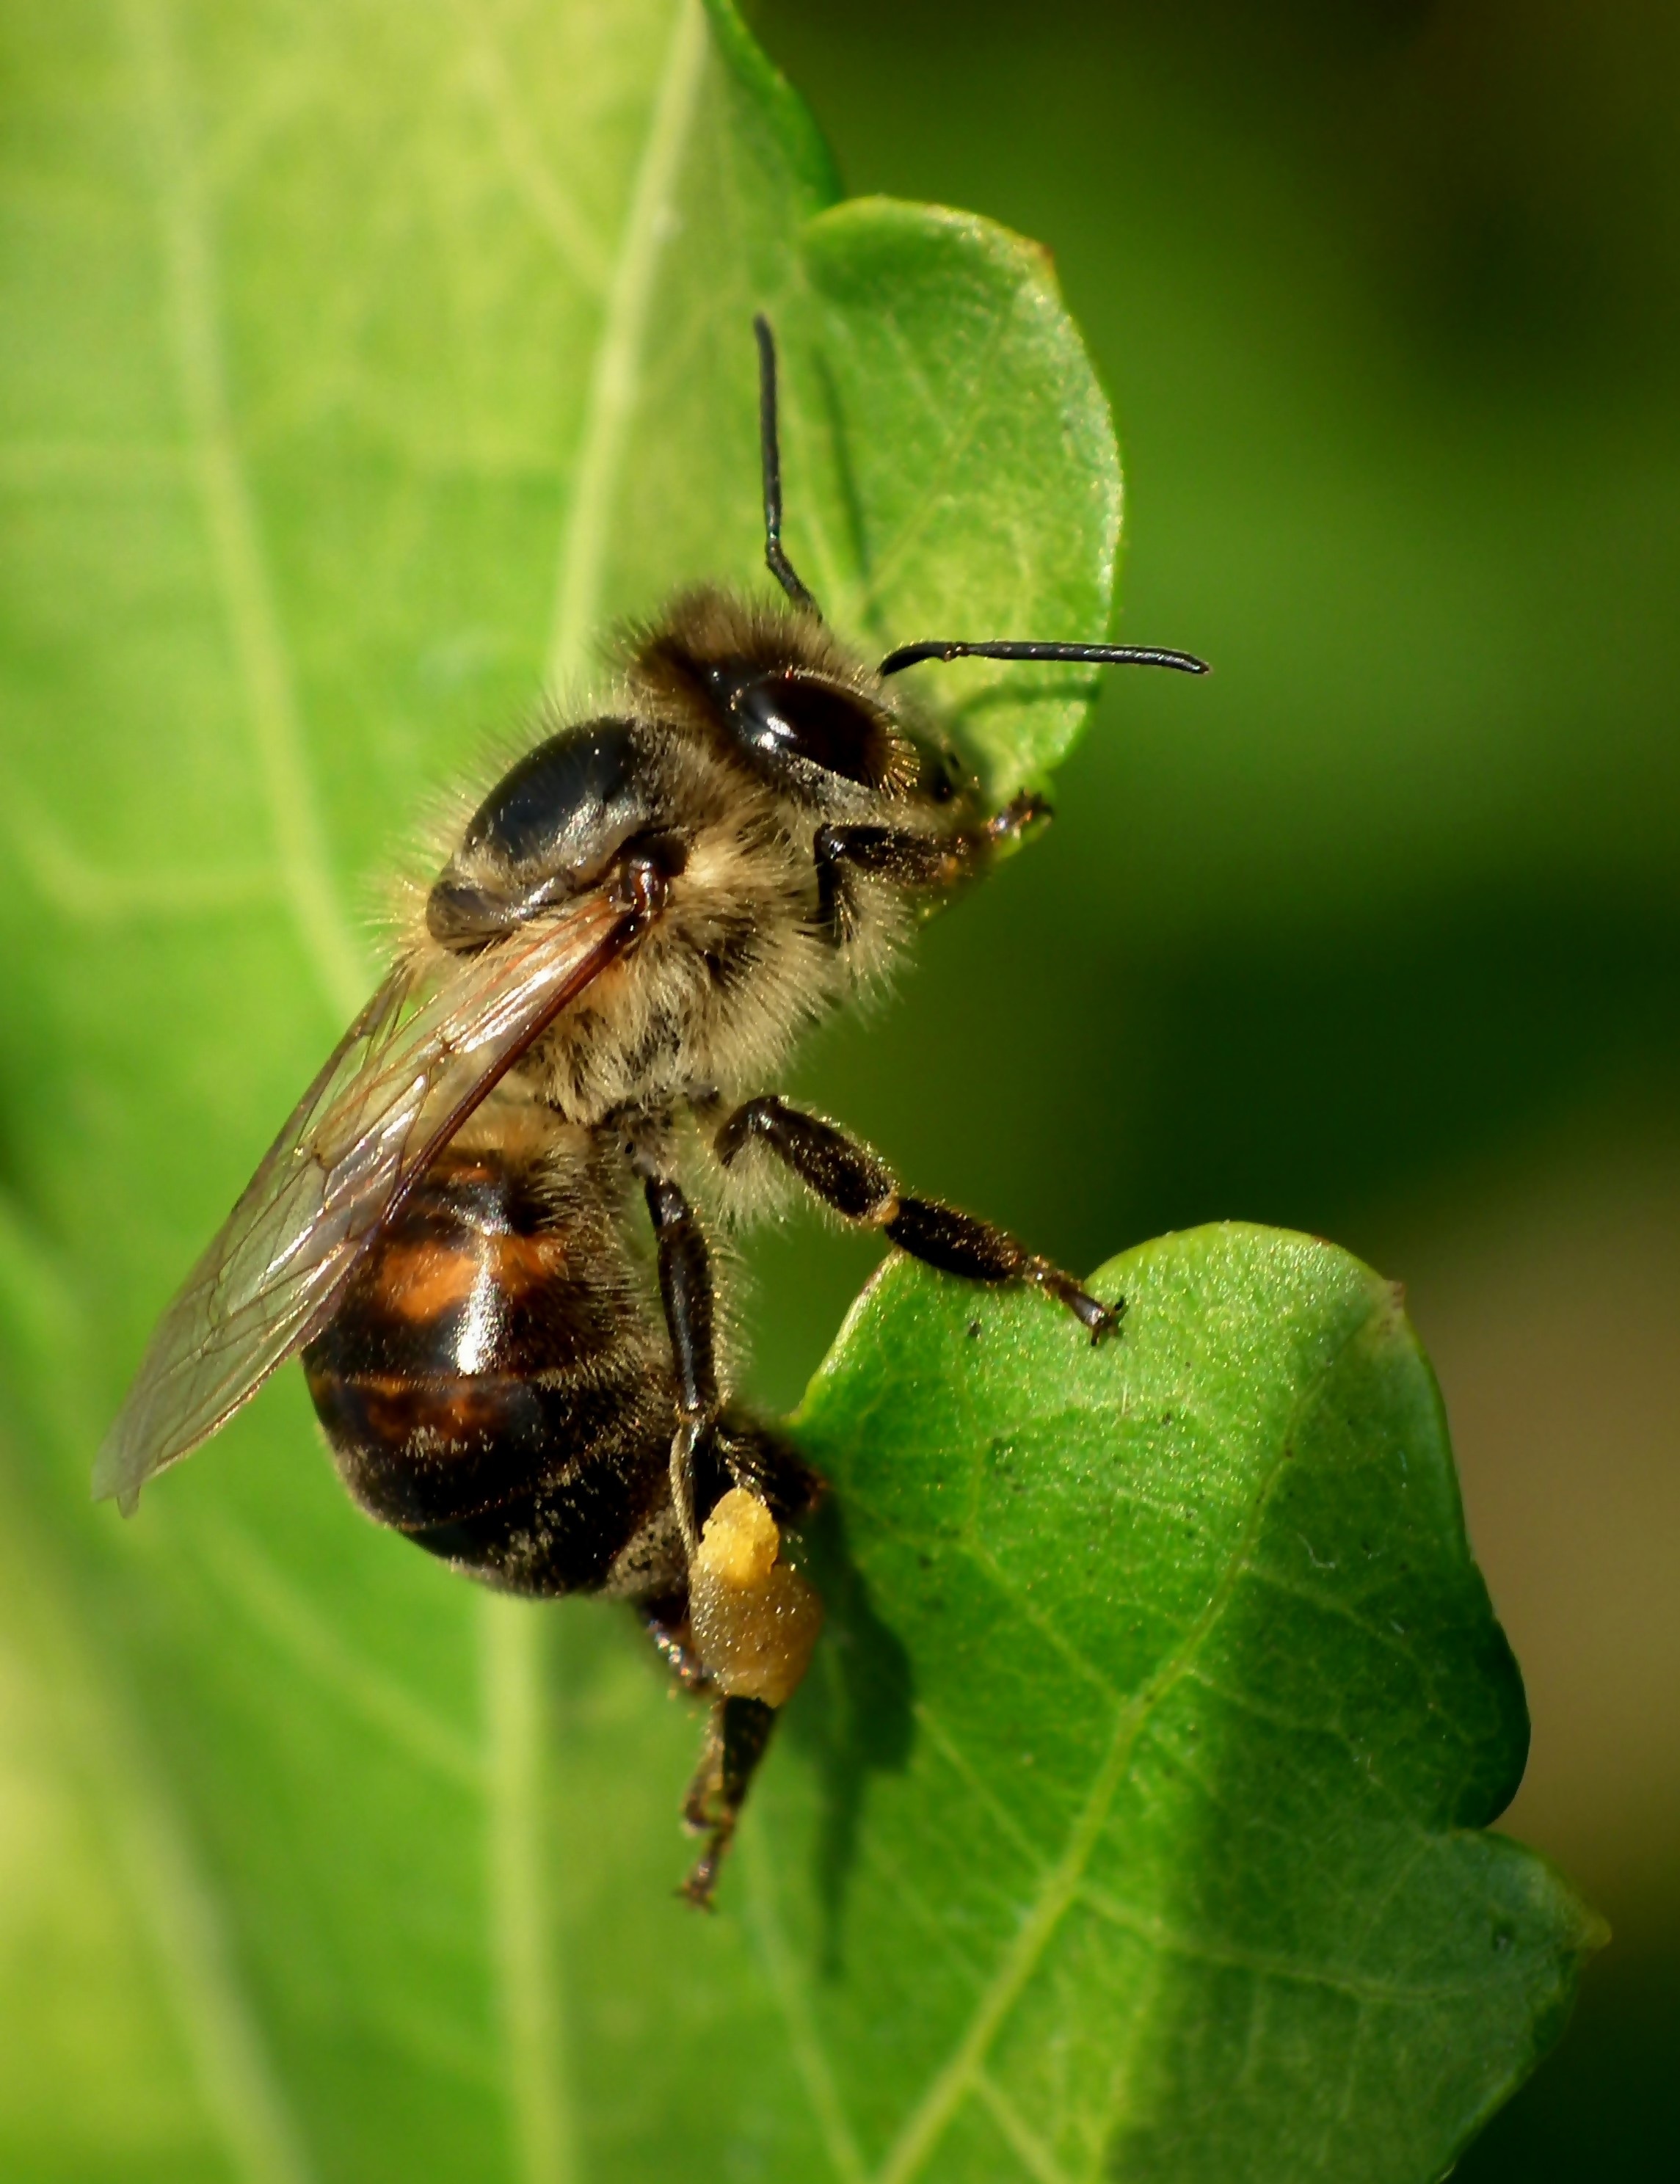
nature, fly, wildlife, pollen, insect, macro, garden, invertebrate, bee, hornet, pest, bumblebee, nectar, forage, macro photography, organism, arthropod, honey bee, pollinator, membrane winged insect